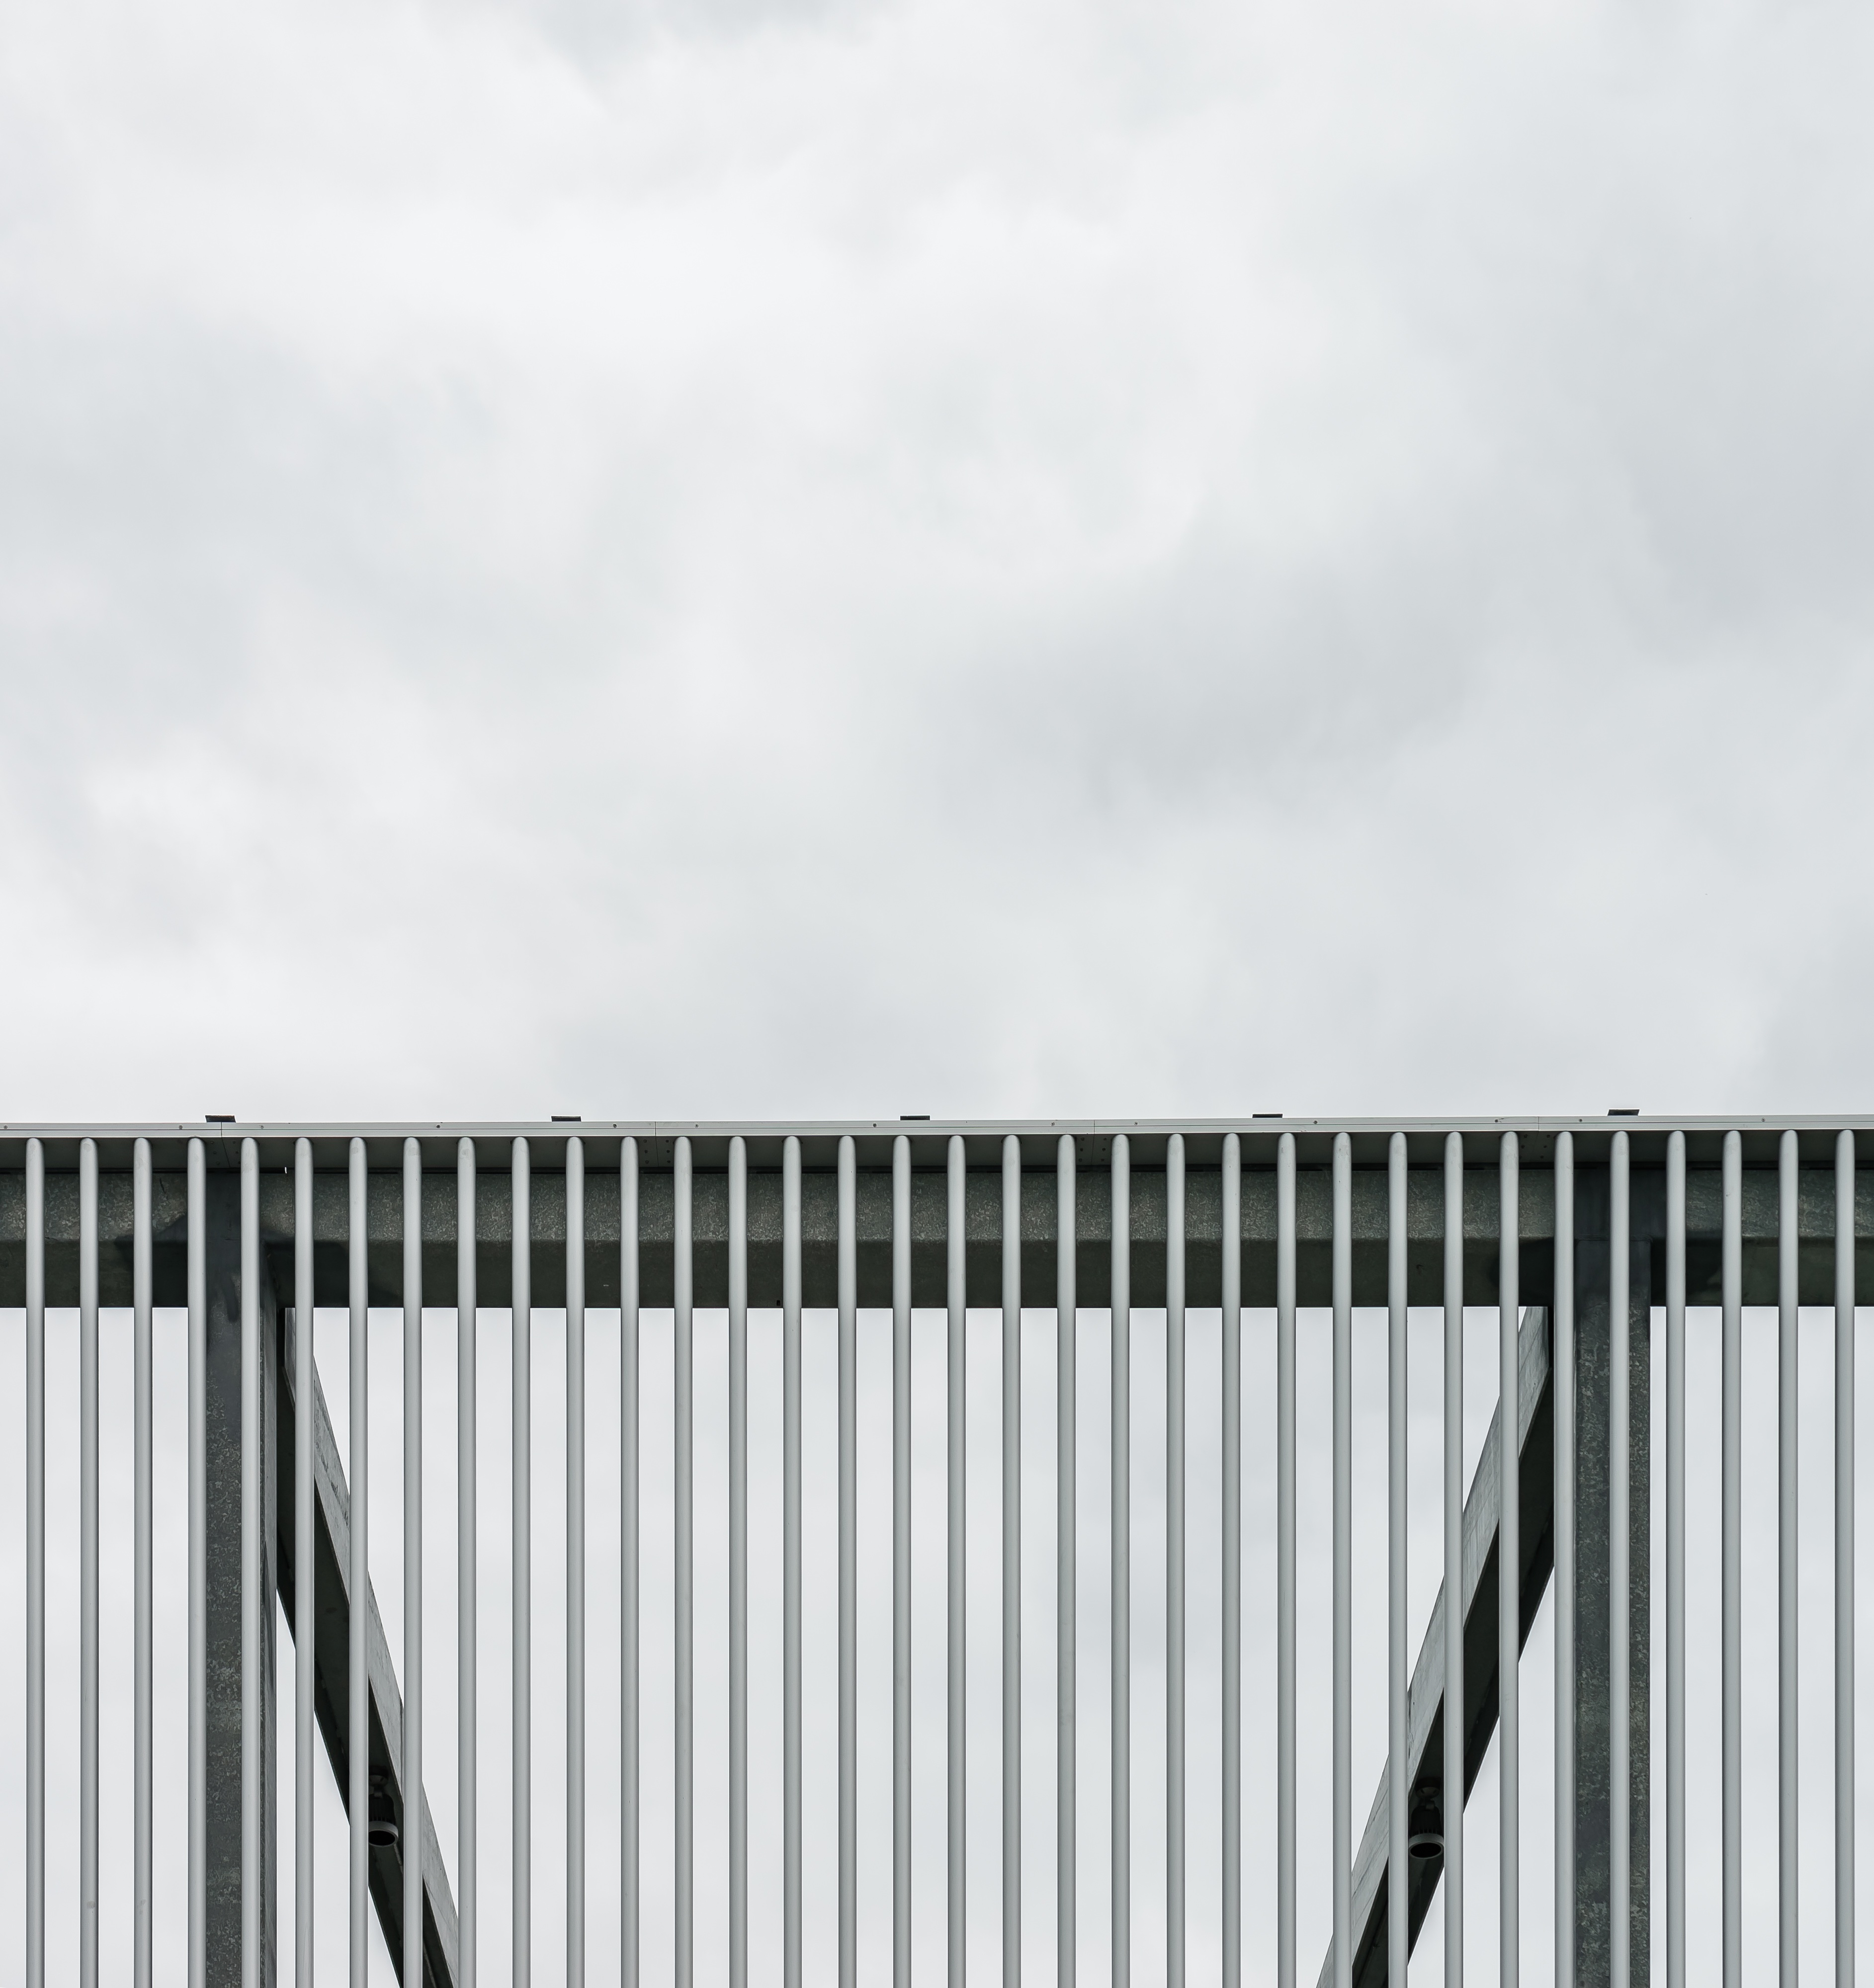
fence, bridge, line, interior design, handrail, product, window covering, outdoor structure, home fencing